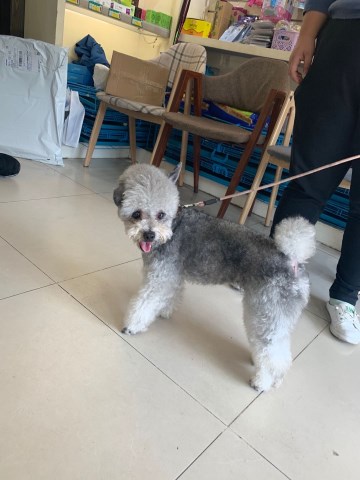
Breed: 2925-n000114-toy_poodle